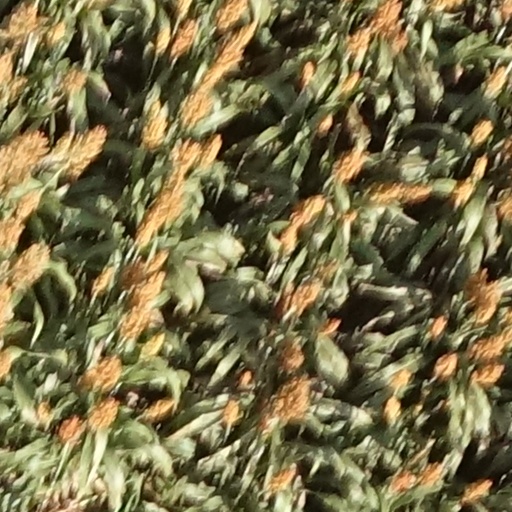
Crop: sorghum